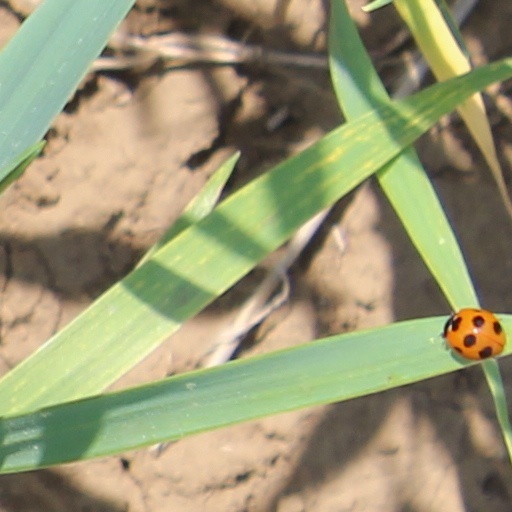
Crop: wheat